Be More Chill (musical)

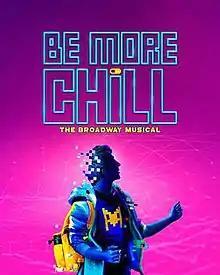
Broadway promotional poster

Be More Chill is a musical with original music and lyrics by Joe Iconis, and a book by Joe Tracz, based on the 2004 novel of the same name by Ned Vizzini. After a 2015 regional theatre production, the musical premiered off-Broadway in 2018. A Broadway production began previews on February 13, 2019, and officially opened on March 10, 2019. The Broadway production closed on August 11, 2019. An off West End production opened on February 18, 2020, and temporarily closed on March 16, 2020, due to the ongoing COVID-19 pandemic with the production being cancelled on June 3, 2020. In 2021, it was announced that the production, featuring the original London cast, would resume performances on the West End at the Shaftesbury Theatre for a 10-week run starting June 30. A Chicago production was set to open in July 2020.